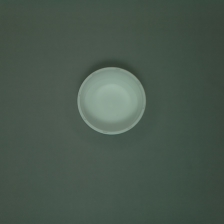
Color: white/transparent
Cap type: standard cap